Basilica of Saint Mary of the Assumption, Muggia

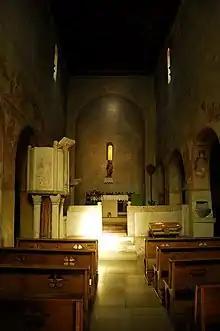
The interior of the basilica

The basilica, which measures 12.25 × 18.30 metres, has a """" with a small bell gable.